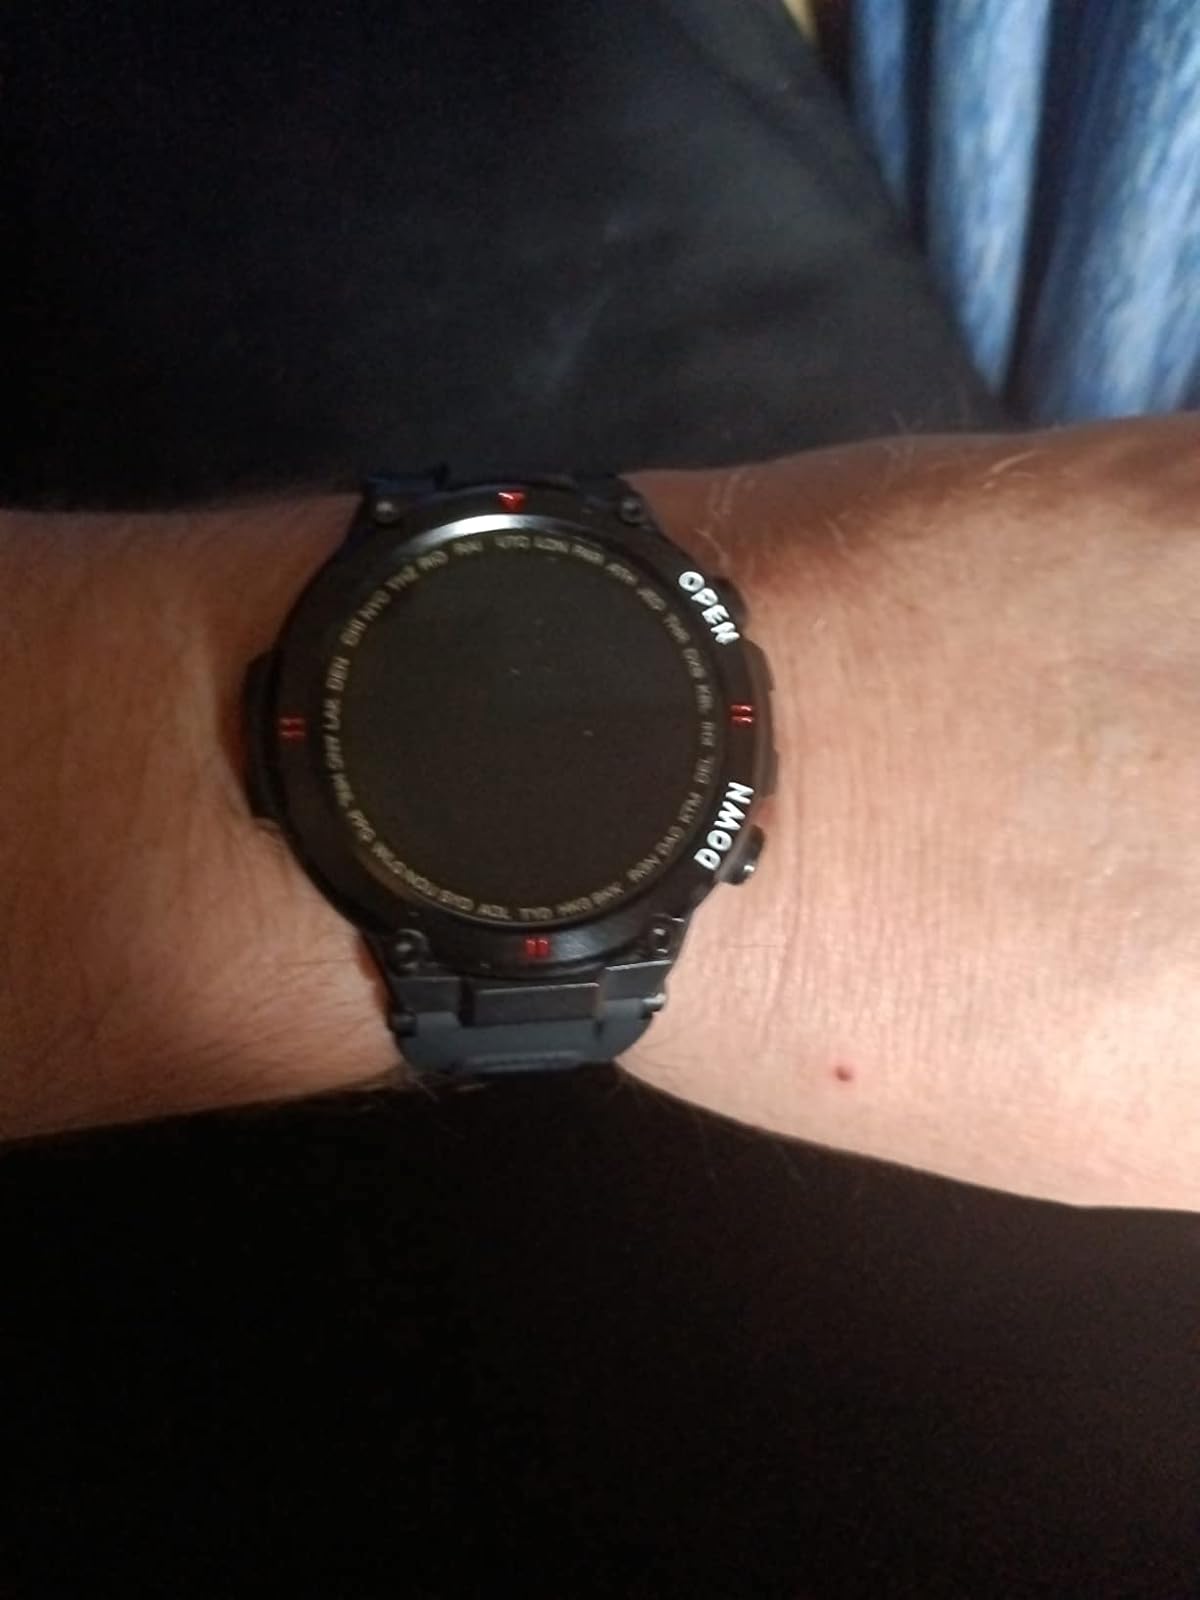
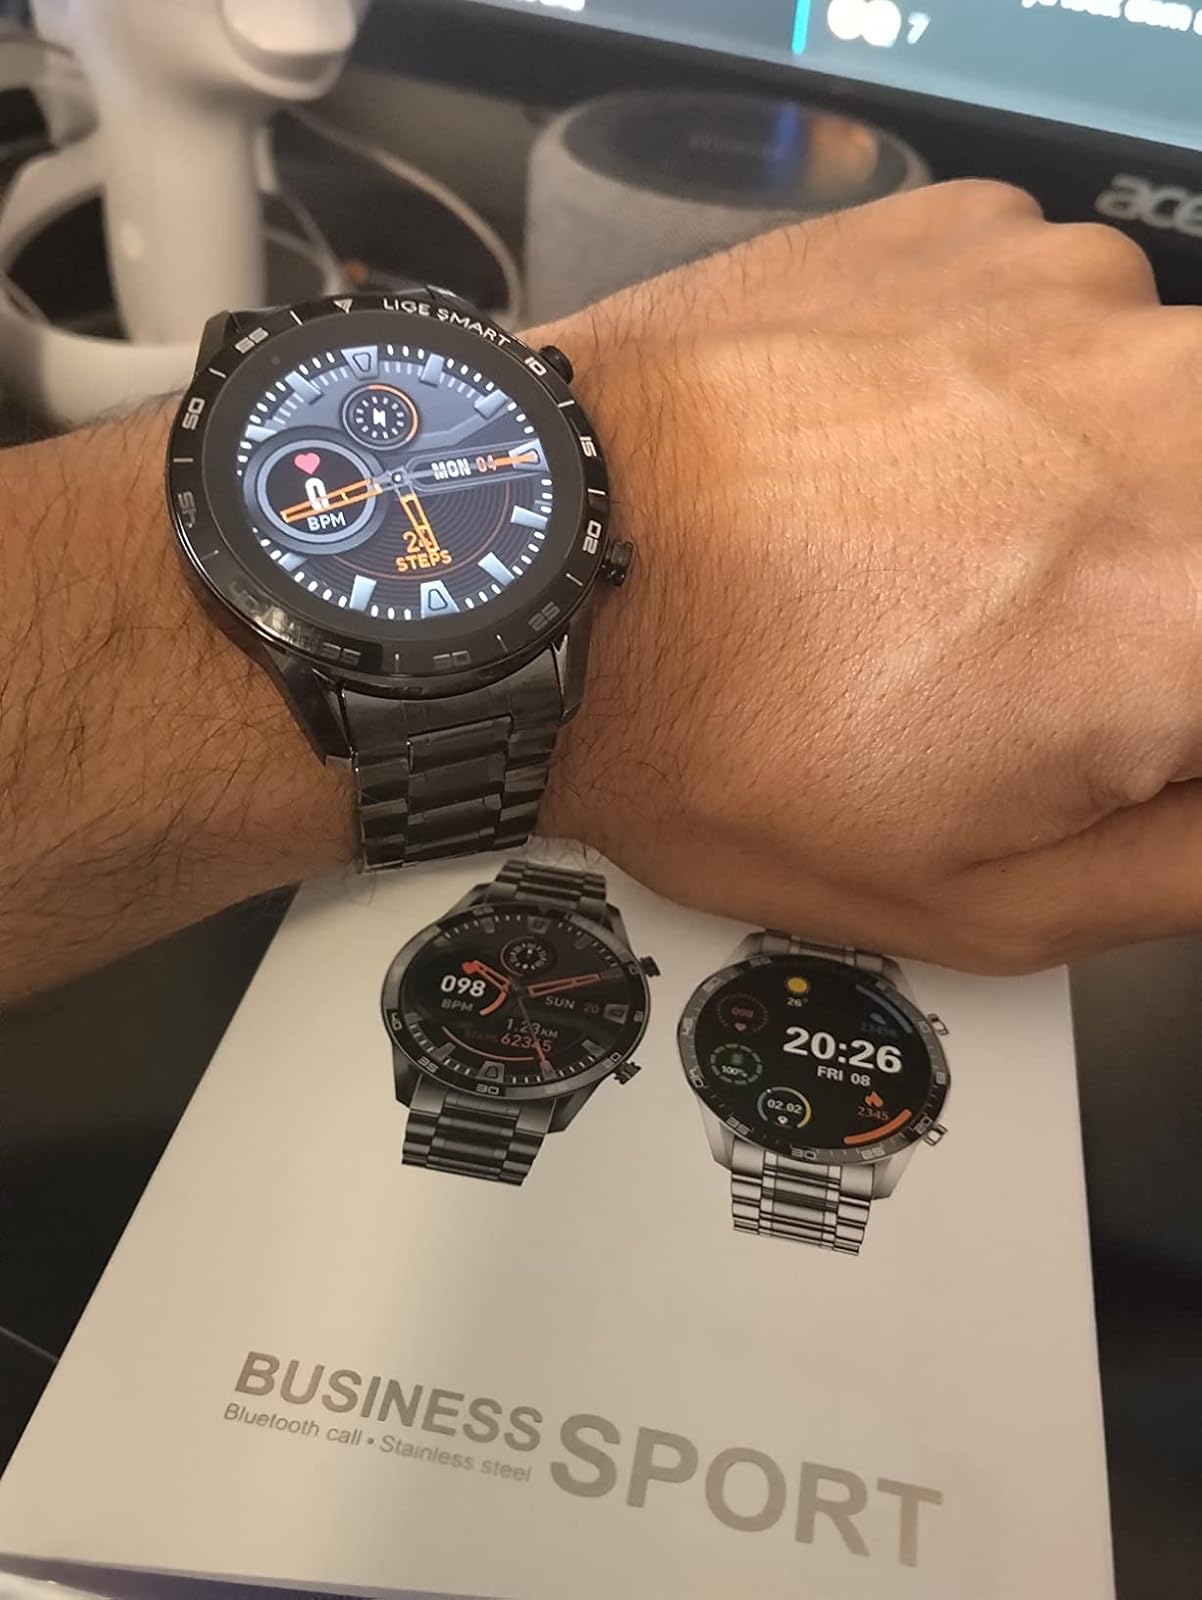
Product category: smartwatch
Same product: no